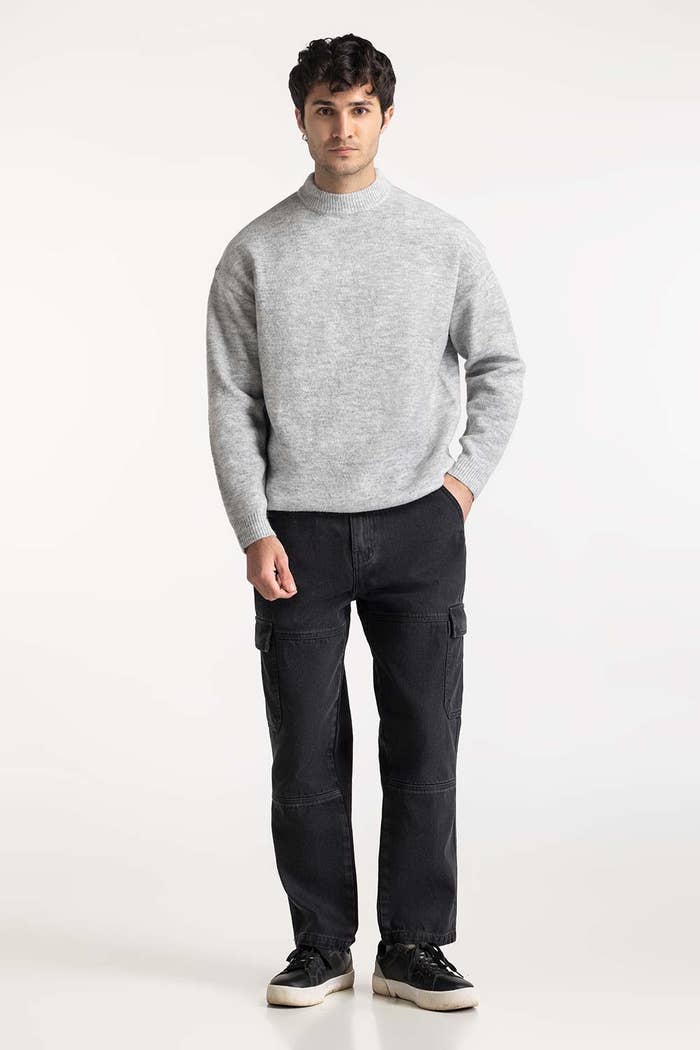
grey heather turtleneck sweater